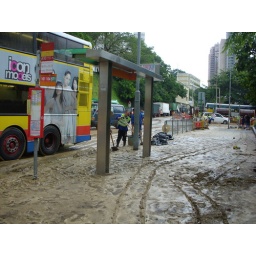
Mud in the street after the black rainstorm. Taken at the Victoria Road bus stop.